Guillermo Mota

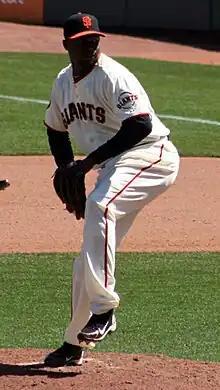
Mota with the San Francisco Giants in 2011

Guillermo Reynoso Mota (born July 25, 1973) is a Dominican former professional baseball relief pitcher in Major League Baseball. In his career, he pitched for the Montreal Expos, Los Angeles Dodgers, Florida Marlins, Cleveland Indians, New York Mets, Milwaukee Brewers and San Francisco Giants. Mota is tall and weighs . He throws and bats right-handed. He throws three pitches: a fastball, a slider and a circle changeup.